Serbia

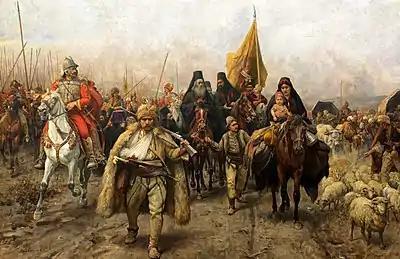
"Migration of the Serbs", by Paja Jovanović, depicting the Great Migration of 1690, led by the patriarch Arsenije III Crnojević

In all Serbian lands conquered by the Ottomans, the native nobility was eliminated and the peasantry was enserfed to Ottoman rulers, while much of the clergy fled or were confined to the isolated monasteries. Under the Ottoman system, Serbs and Christians were considered an inferior class and subjected to heavy taxes, and a portion of the Serbian population experienced Islamisation. Many Serbs were recruited during the devshirme system, a form of slavery, in which boys from Balkan Christian families were forcibly converted to Islam and trained for infantry units of the Ottoman army known as the Janissaries. The Serbian Patriarchate of Peć was extinguished in 1463, but reestablished in 1557, providing for limited continuation of Serbian cultural traditions within the Ottoman Empire, under the Millet system.